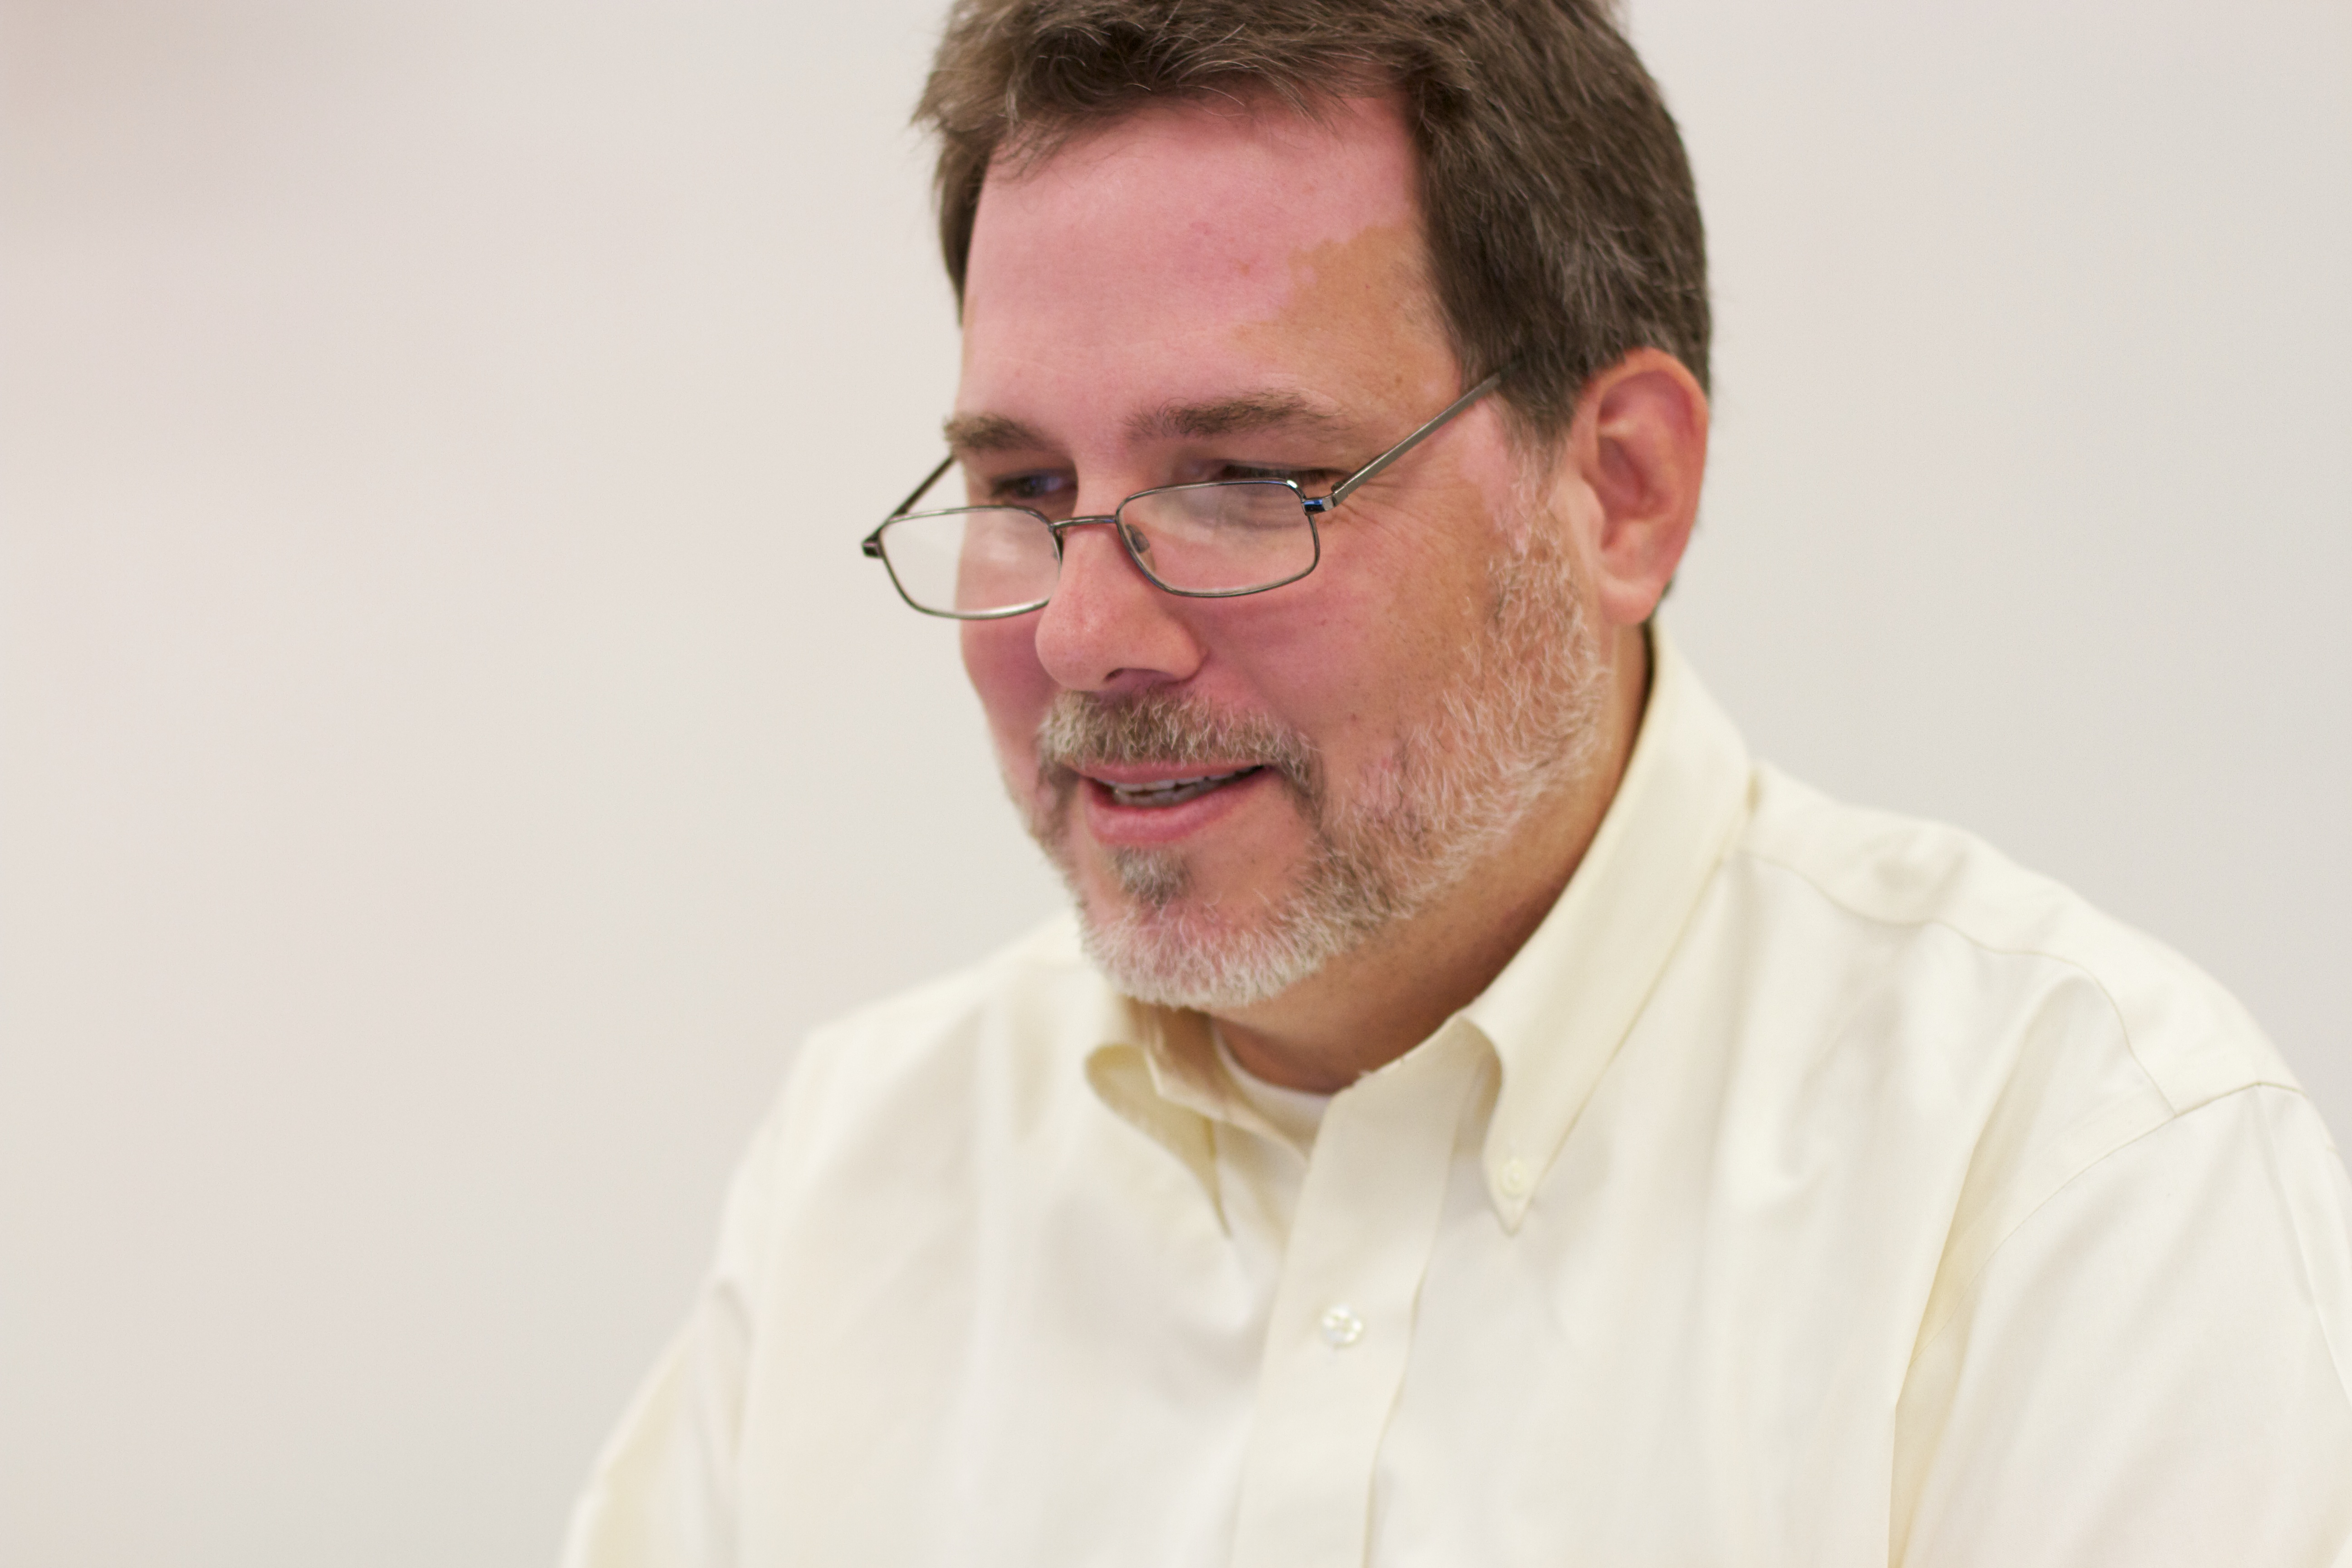
man, person, portrait, professional, profession, senior citizen, glasses, sense